2020 Bank of America Roval 400

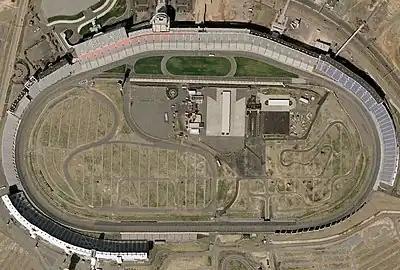
An aerial view of Charlotte Motor Speedway

Since 2018, deviating from past NASCAR events at Charlotte, the race will utilize a road course configuration of Charlotte Motor Speedway, promoted and trademarked as the "Roval". The course is in length and features 17 turns, utilizing the infield road course and portions of the oval track. The race will be contested over a scheduled distance of 109 laps, .